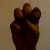
The image shows a hand gesture representing the letter 'E' in Indian Sign Language.